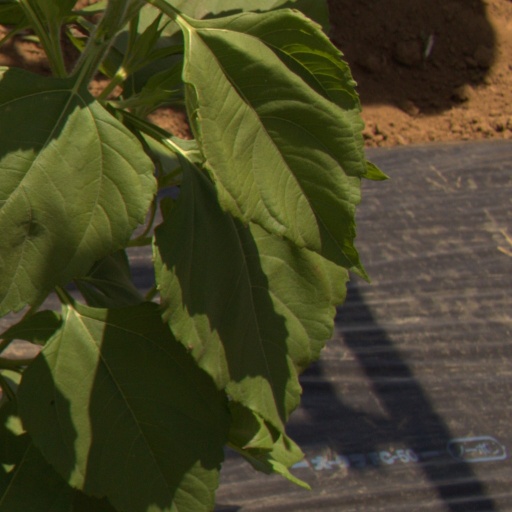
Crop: Jerusalem artichoke